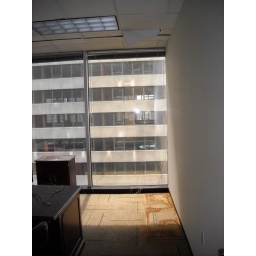
9-16-08 No broken glass in this office but lots of water damage from broken windows above